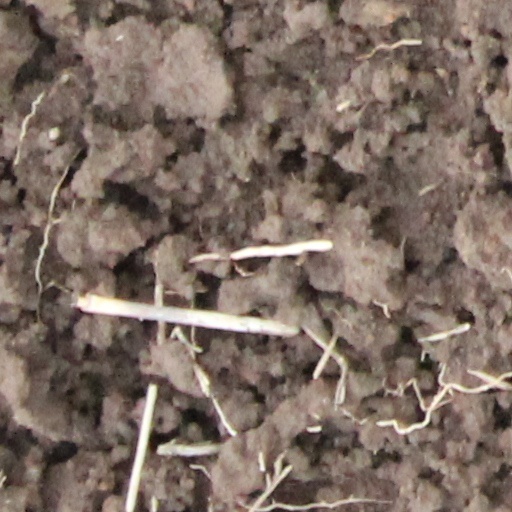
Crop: wheat